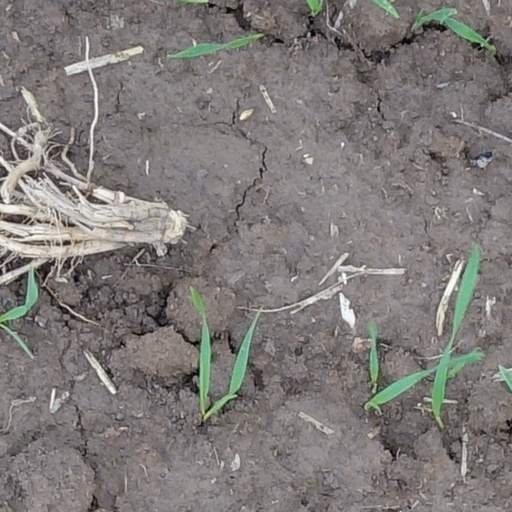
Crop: wheat